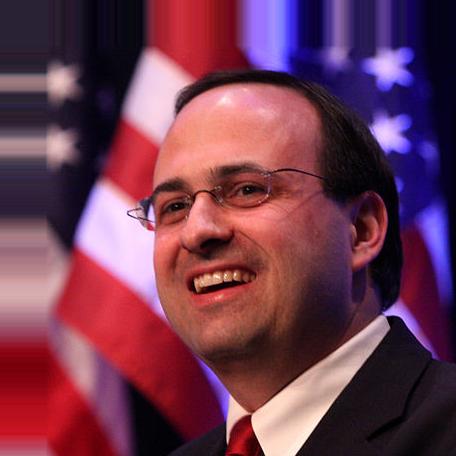
Age: 38